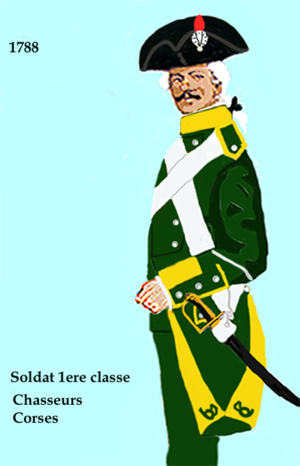
tenues de la chasseurs à pied en 1788